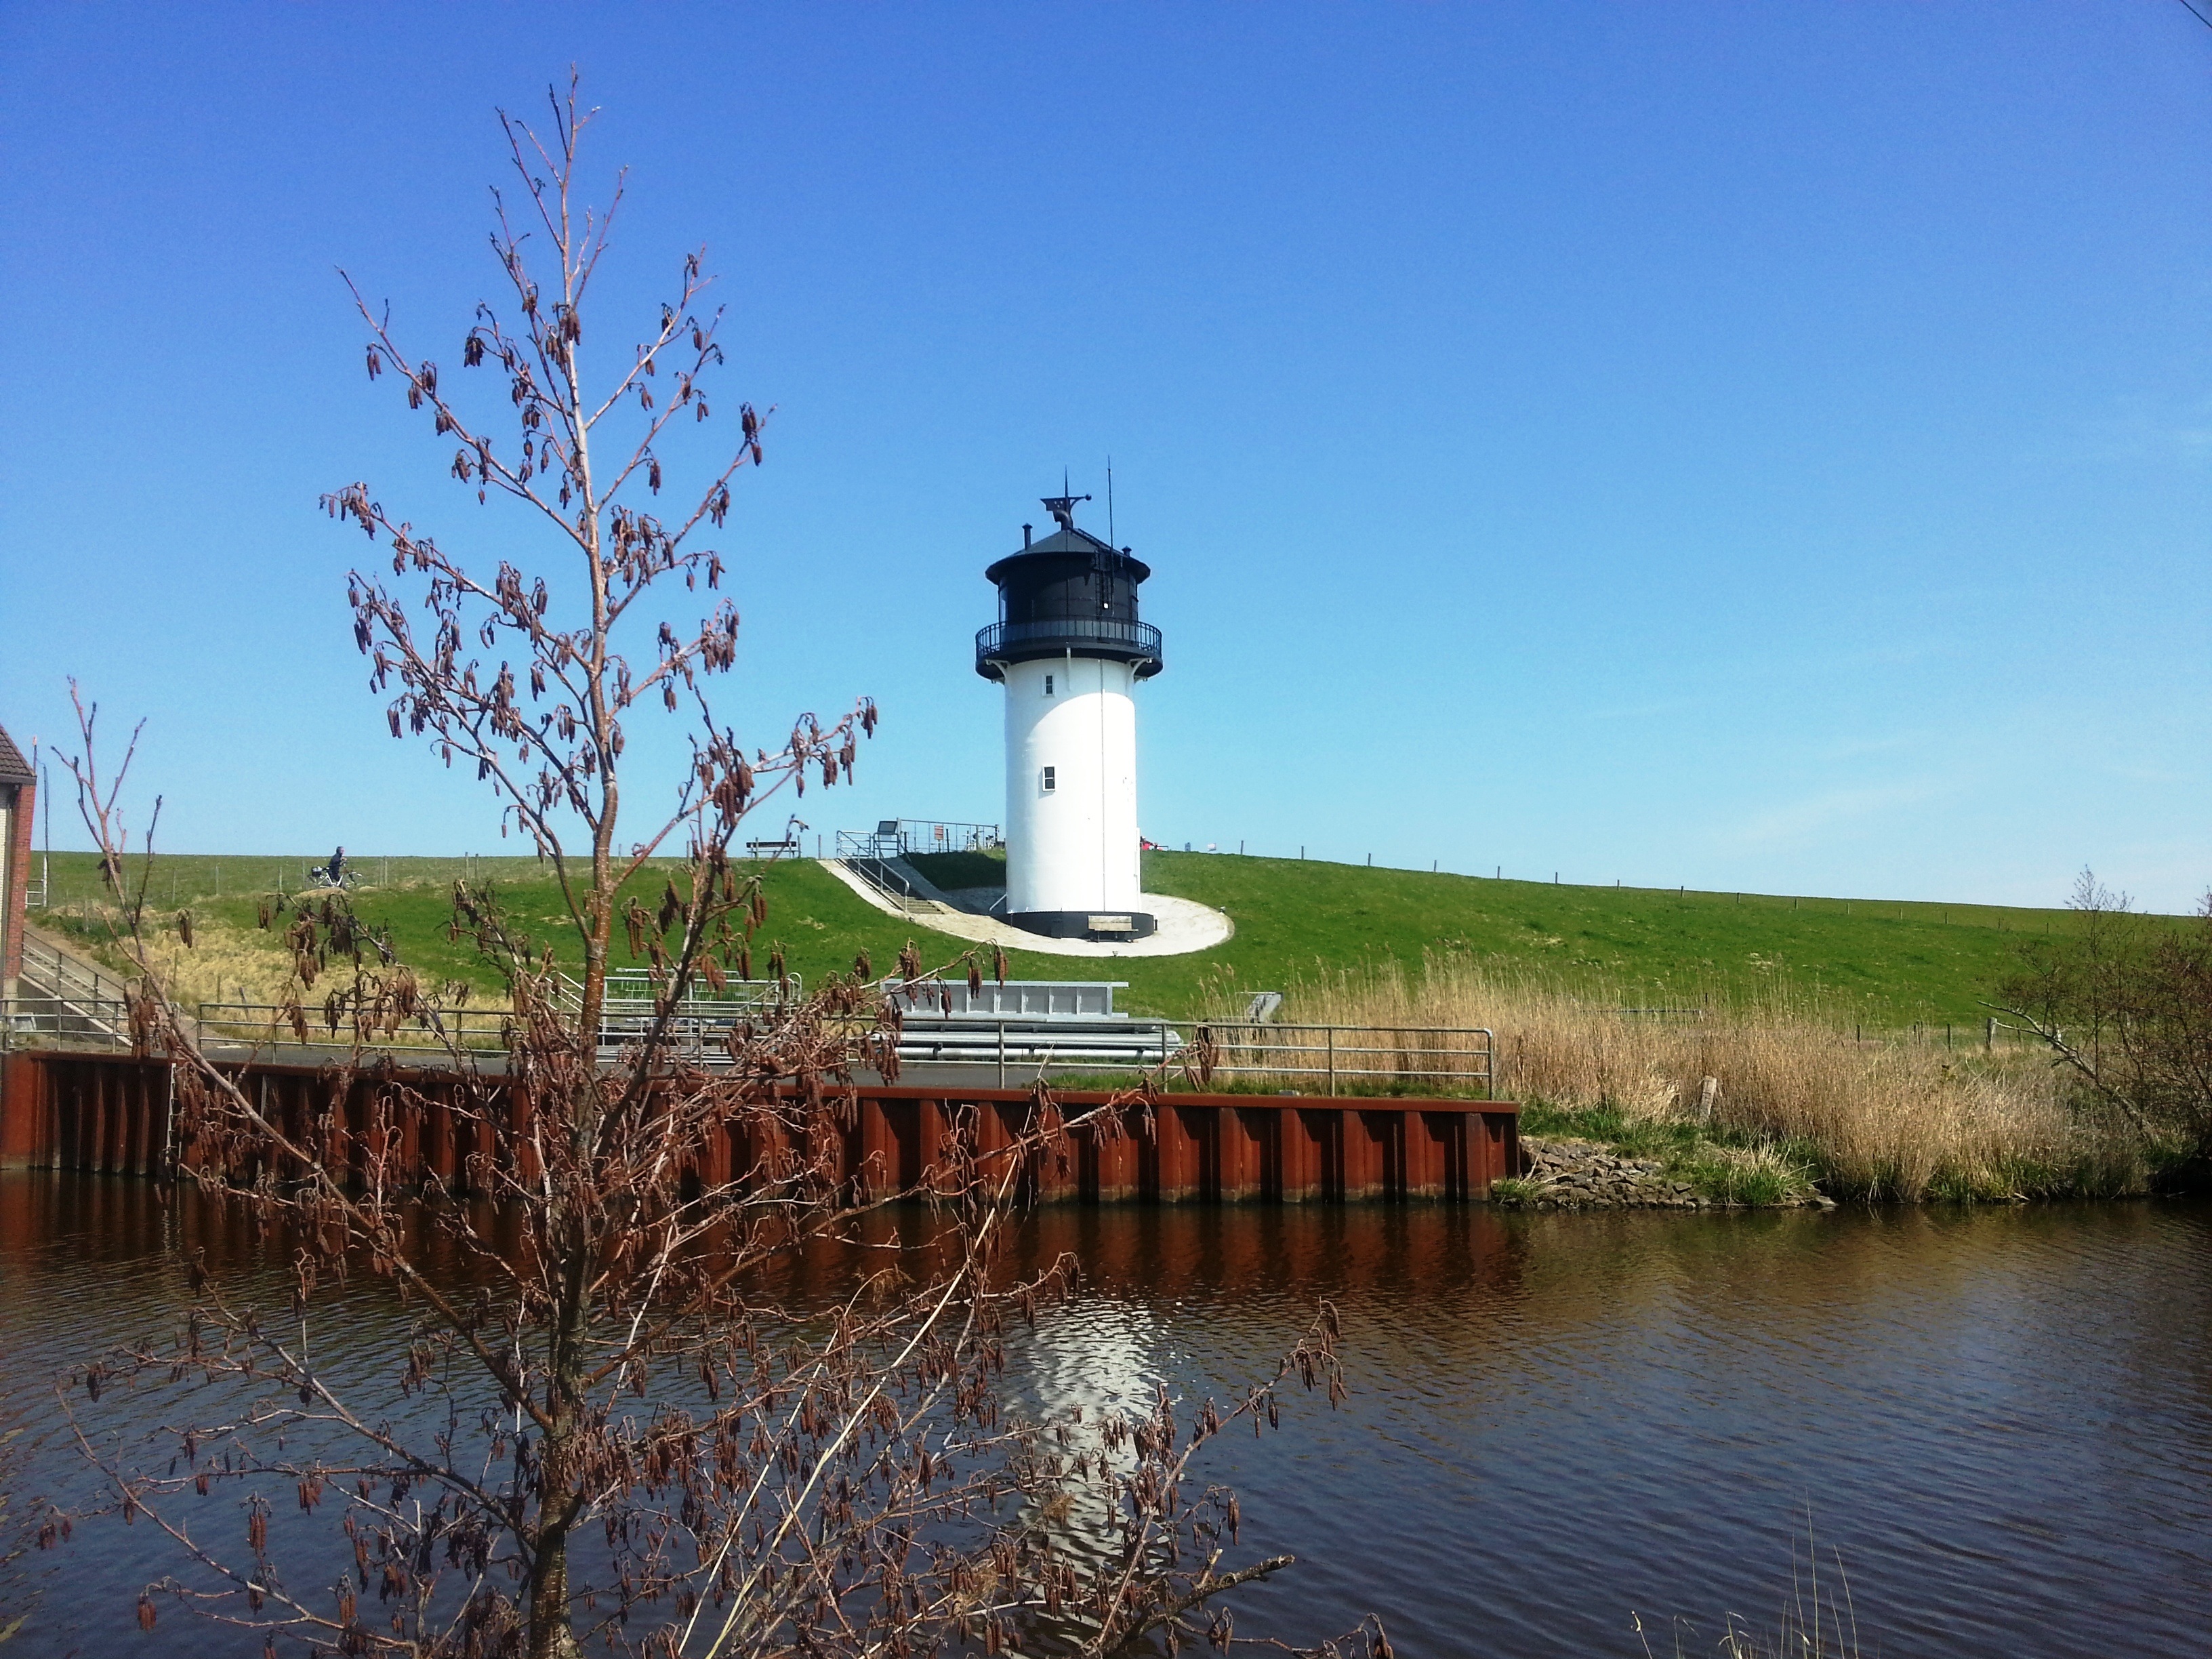
water, lighthouse, tower, reservoir, waterway, north sea, big berta